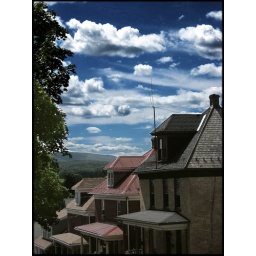
Fooling around with color in Photoshop. Houses, blue sky and distrant mountains in Huntingdon, Pennsylvania. Digital photo. (2009)